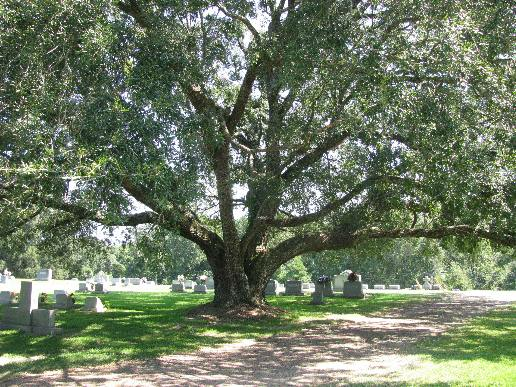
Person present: No